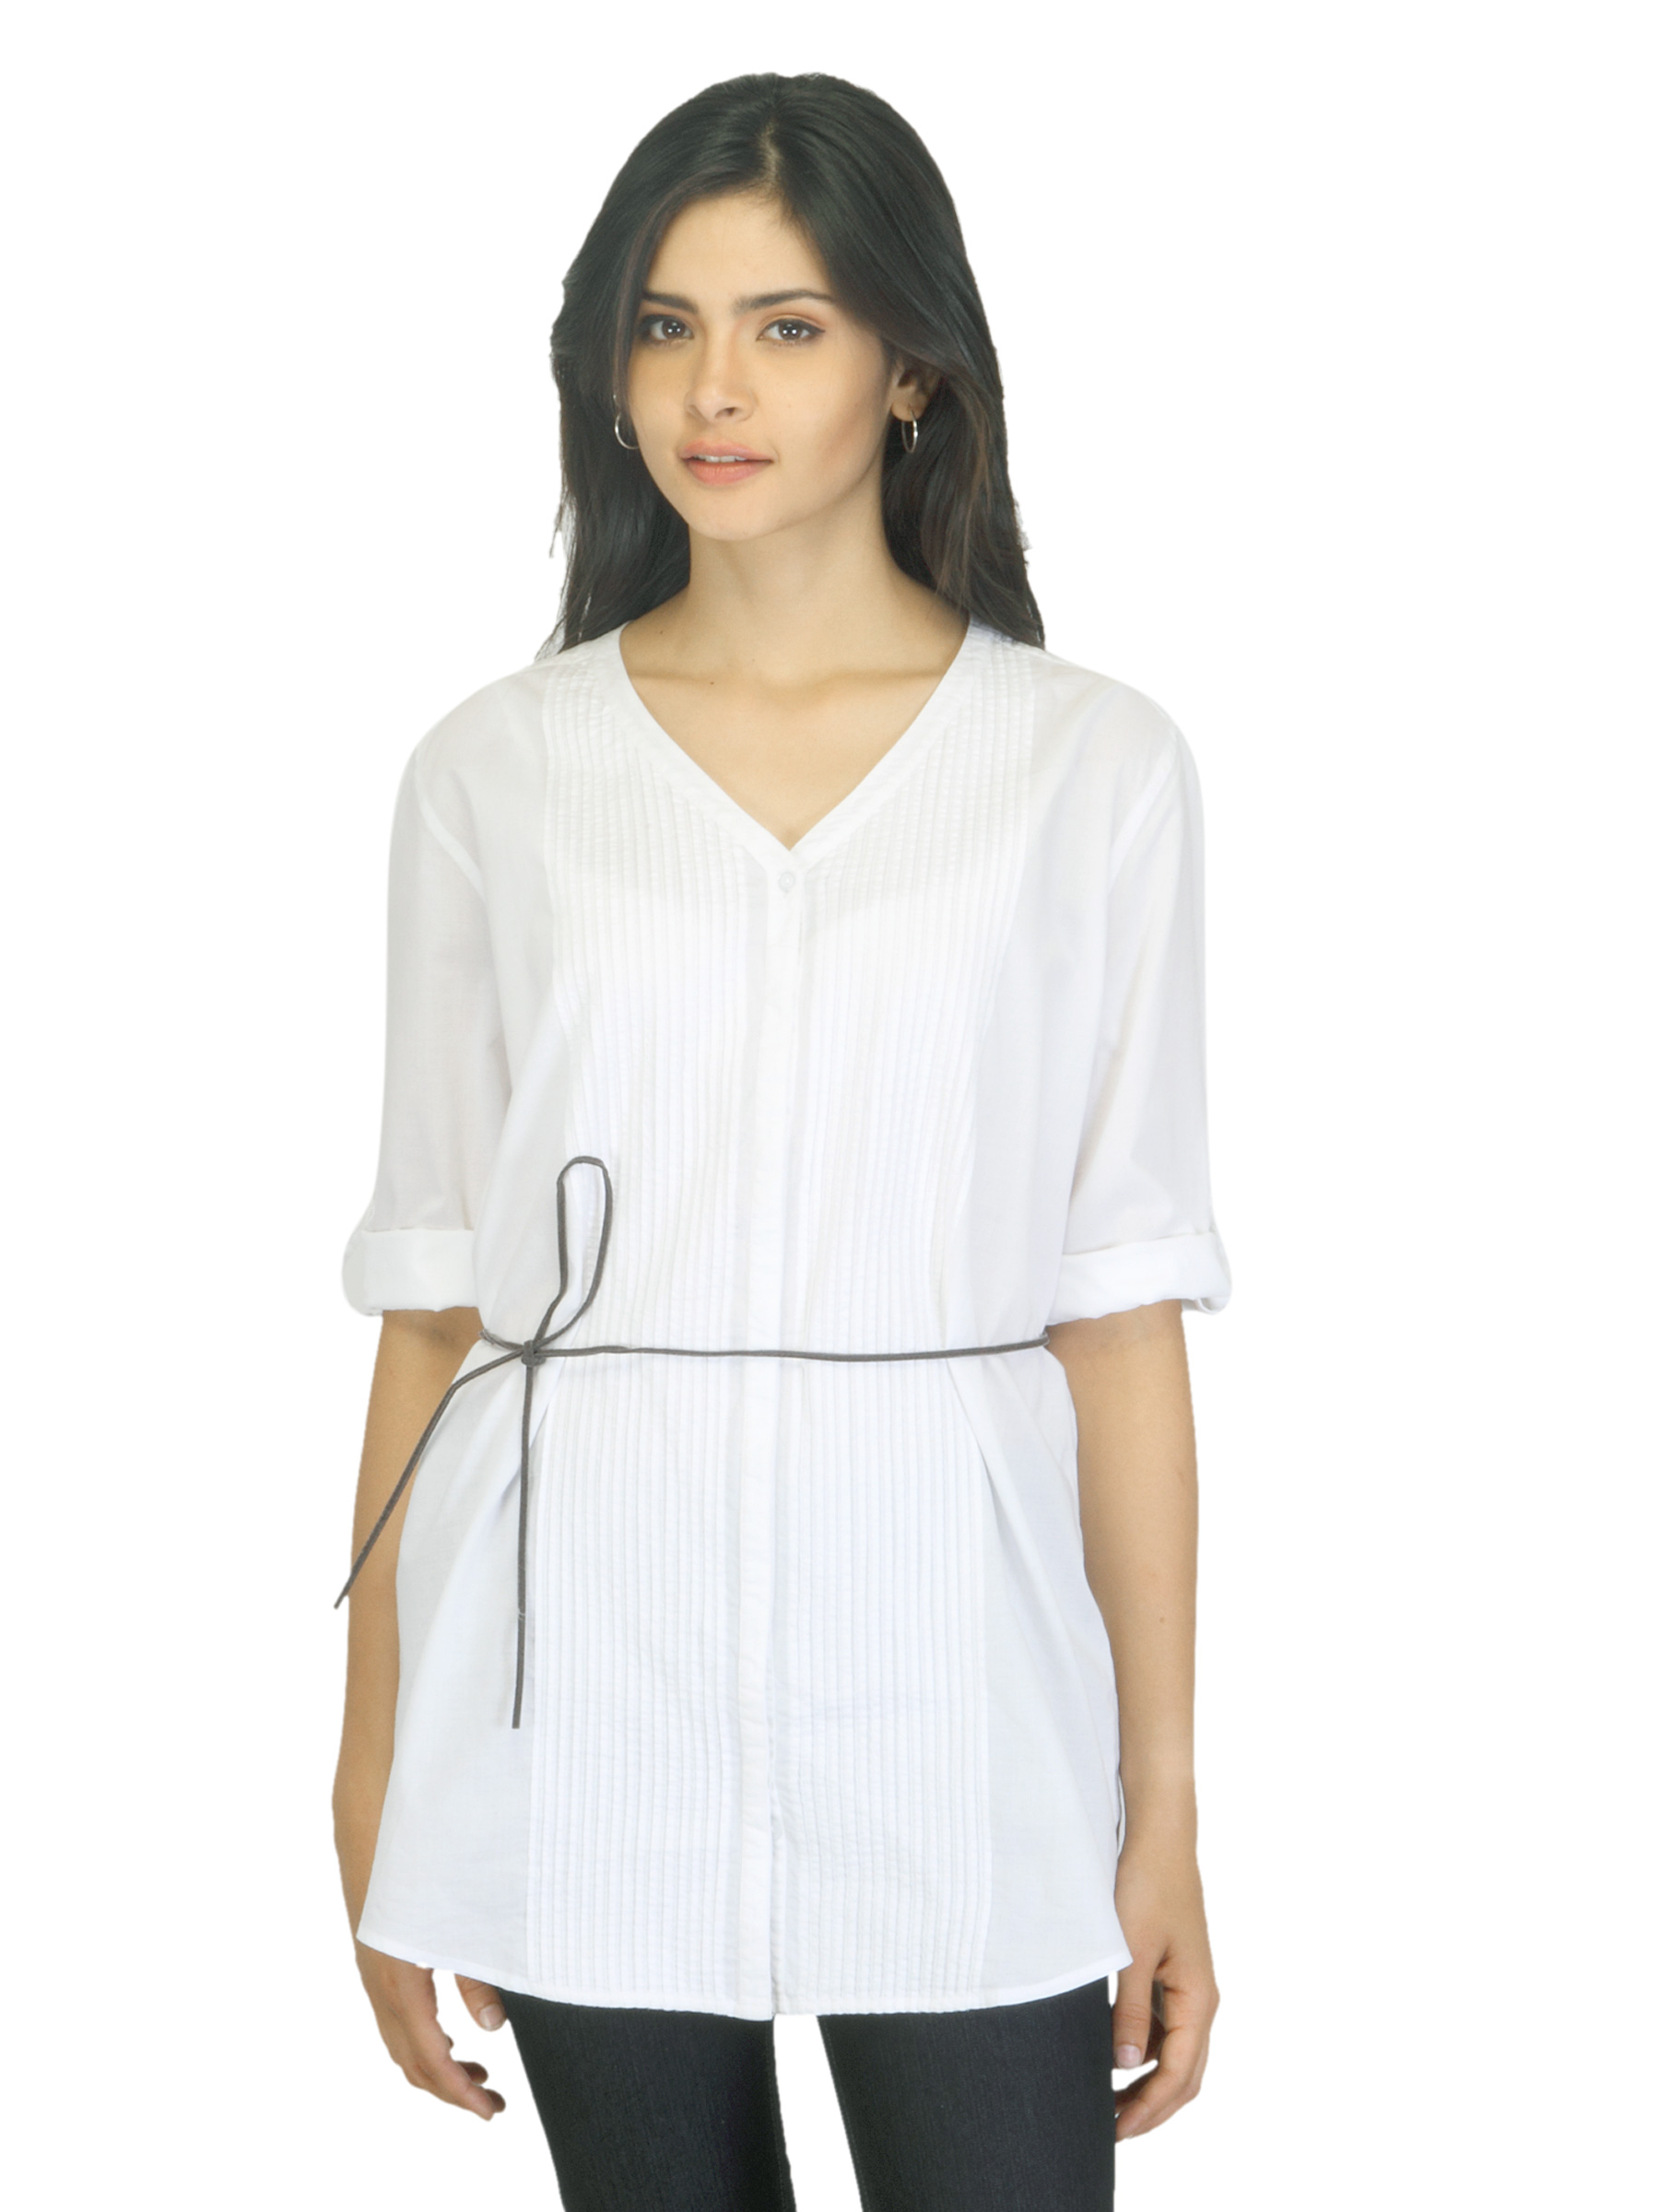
United Colors of Benetton Women White Tunics
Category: Apparel / Topwear / Tunics
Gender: Women
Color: White
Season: Summer 2012
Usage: Casual